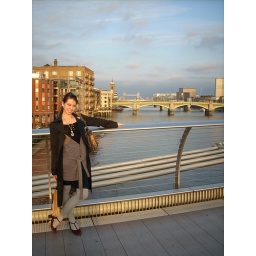
there is the tower bridge in the background